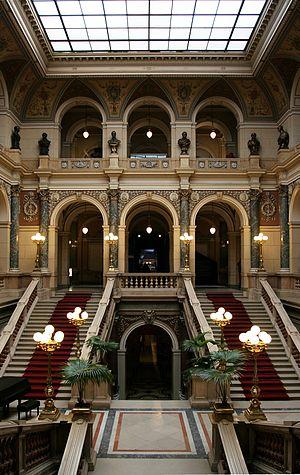
Le Musée national est l'un des principaux musées de Prague. Il occupe un bâtiment néo-Renaissance situé en haut de la place Venceslas, la principale de Prague. Son vestibule central sert également de Panthéon aux grands hommes tchèques.